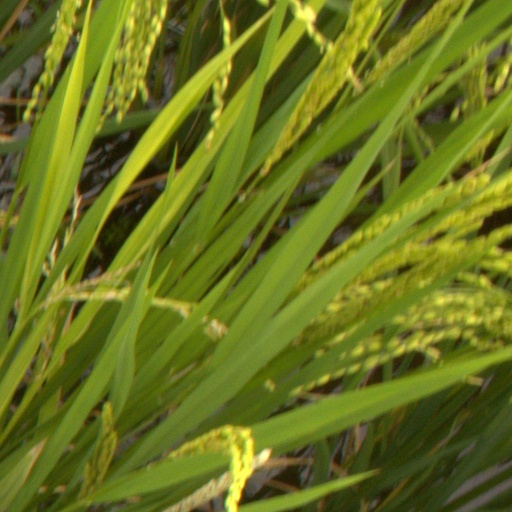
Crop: rice